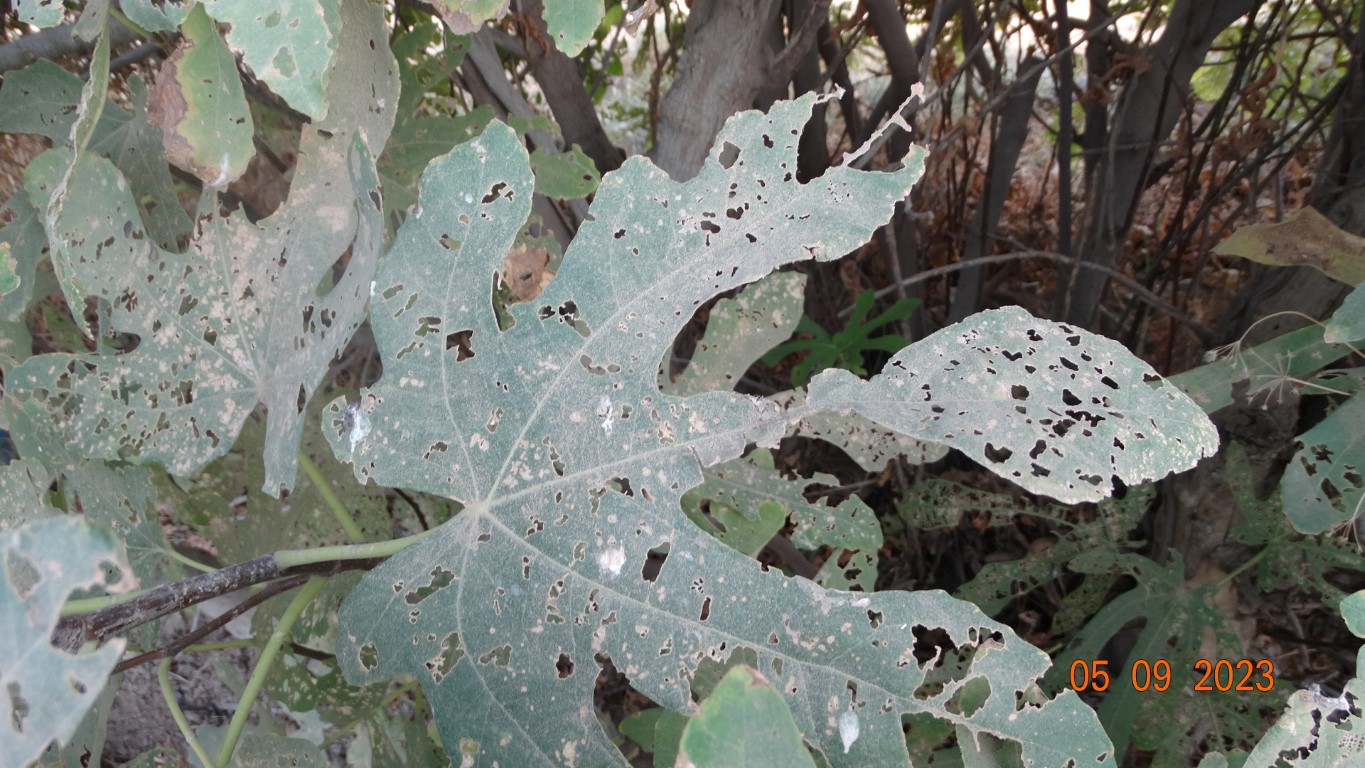
Label: infected